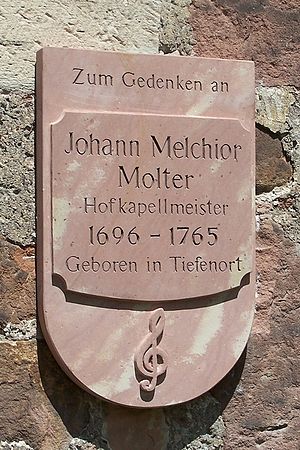
Johann Melchior Molter
Mindetavle på Peterskirken i fødestedet Tiefenort
Johann Melchior Molter var en tysk violinist, komponist og kapelmester.